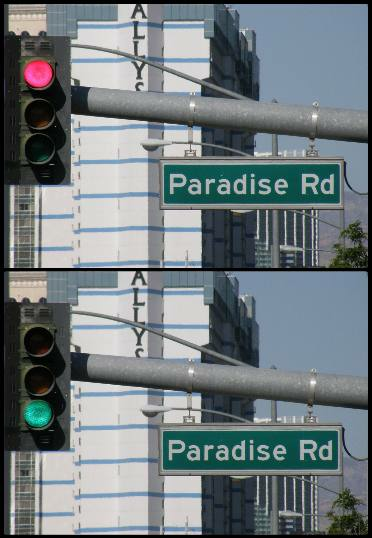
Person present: No